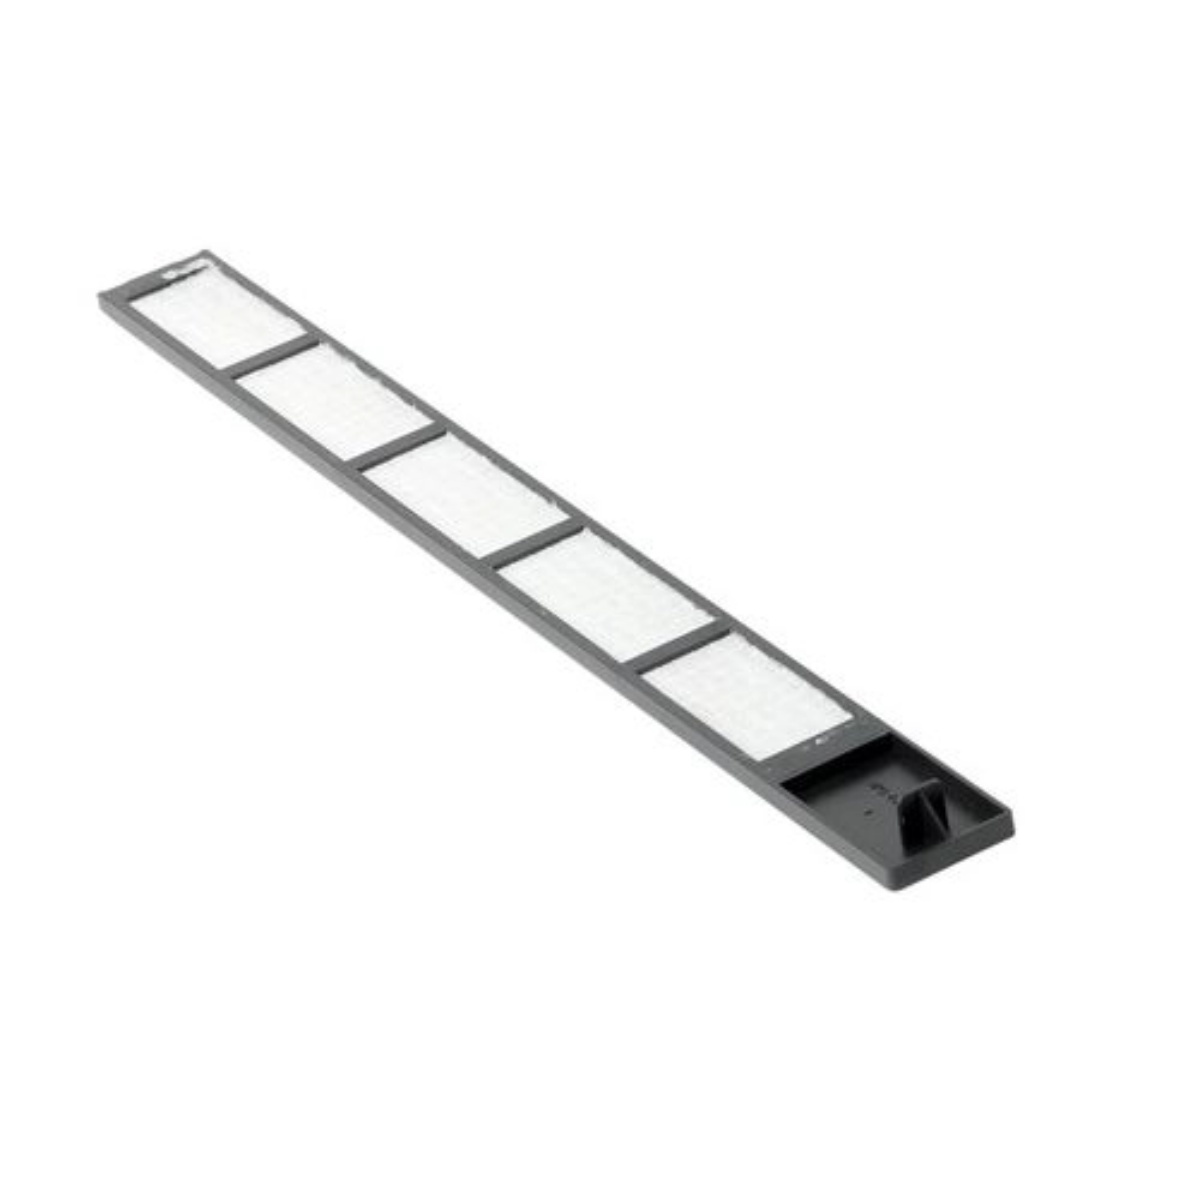
Filtro de tóner Ricoh MP 6002 A2942114
Se adapta a estos modelos: Ricoh Aficio 1050 Ricoh Aficio 1060 Ricoh Aficio 1075 Ricoh Aficio 1085 Ricoh Aficio 1105 Ricoh Aficio 2051 Ricoh Aficio 2060 Ricoh Aficio 2075 Ricoh Aficio 2090 Ricoh Aficio 2105 Ricoh Aficio MP 5500 Ricoh Aficio MP 6000 Ricoh Aficio MP 6002 Ricoh Aficio MP 6500 Ricoh Aficio MP 6500SP Ricoh Aficio MP 7000 Ricoh Aficio MP 7500 Ricoh Aficio MP 7500SP Ricoh Aficio MP 7502 Ricoh Aficio MP 8000 Ricoh Aficio MP 9000
Brand: Ricoh
Category: Electronics > Print, Copy, Scan & Fax > Printer, Copier & Fax Machine Accessories > Printer Consumables > Printer Filters > Toner Printer Filters